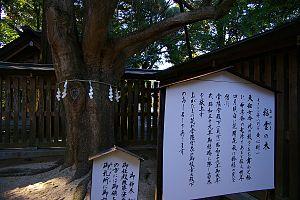
Takachiho est un bourg du district de Nishiusuki, au Japon.